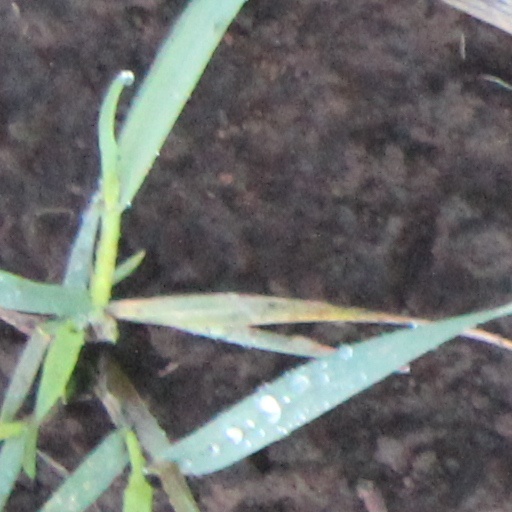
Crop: wheat